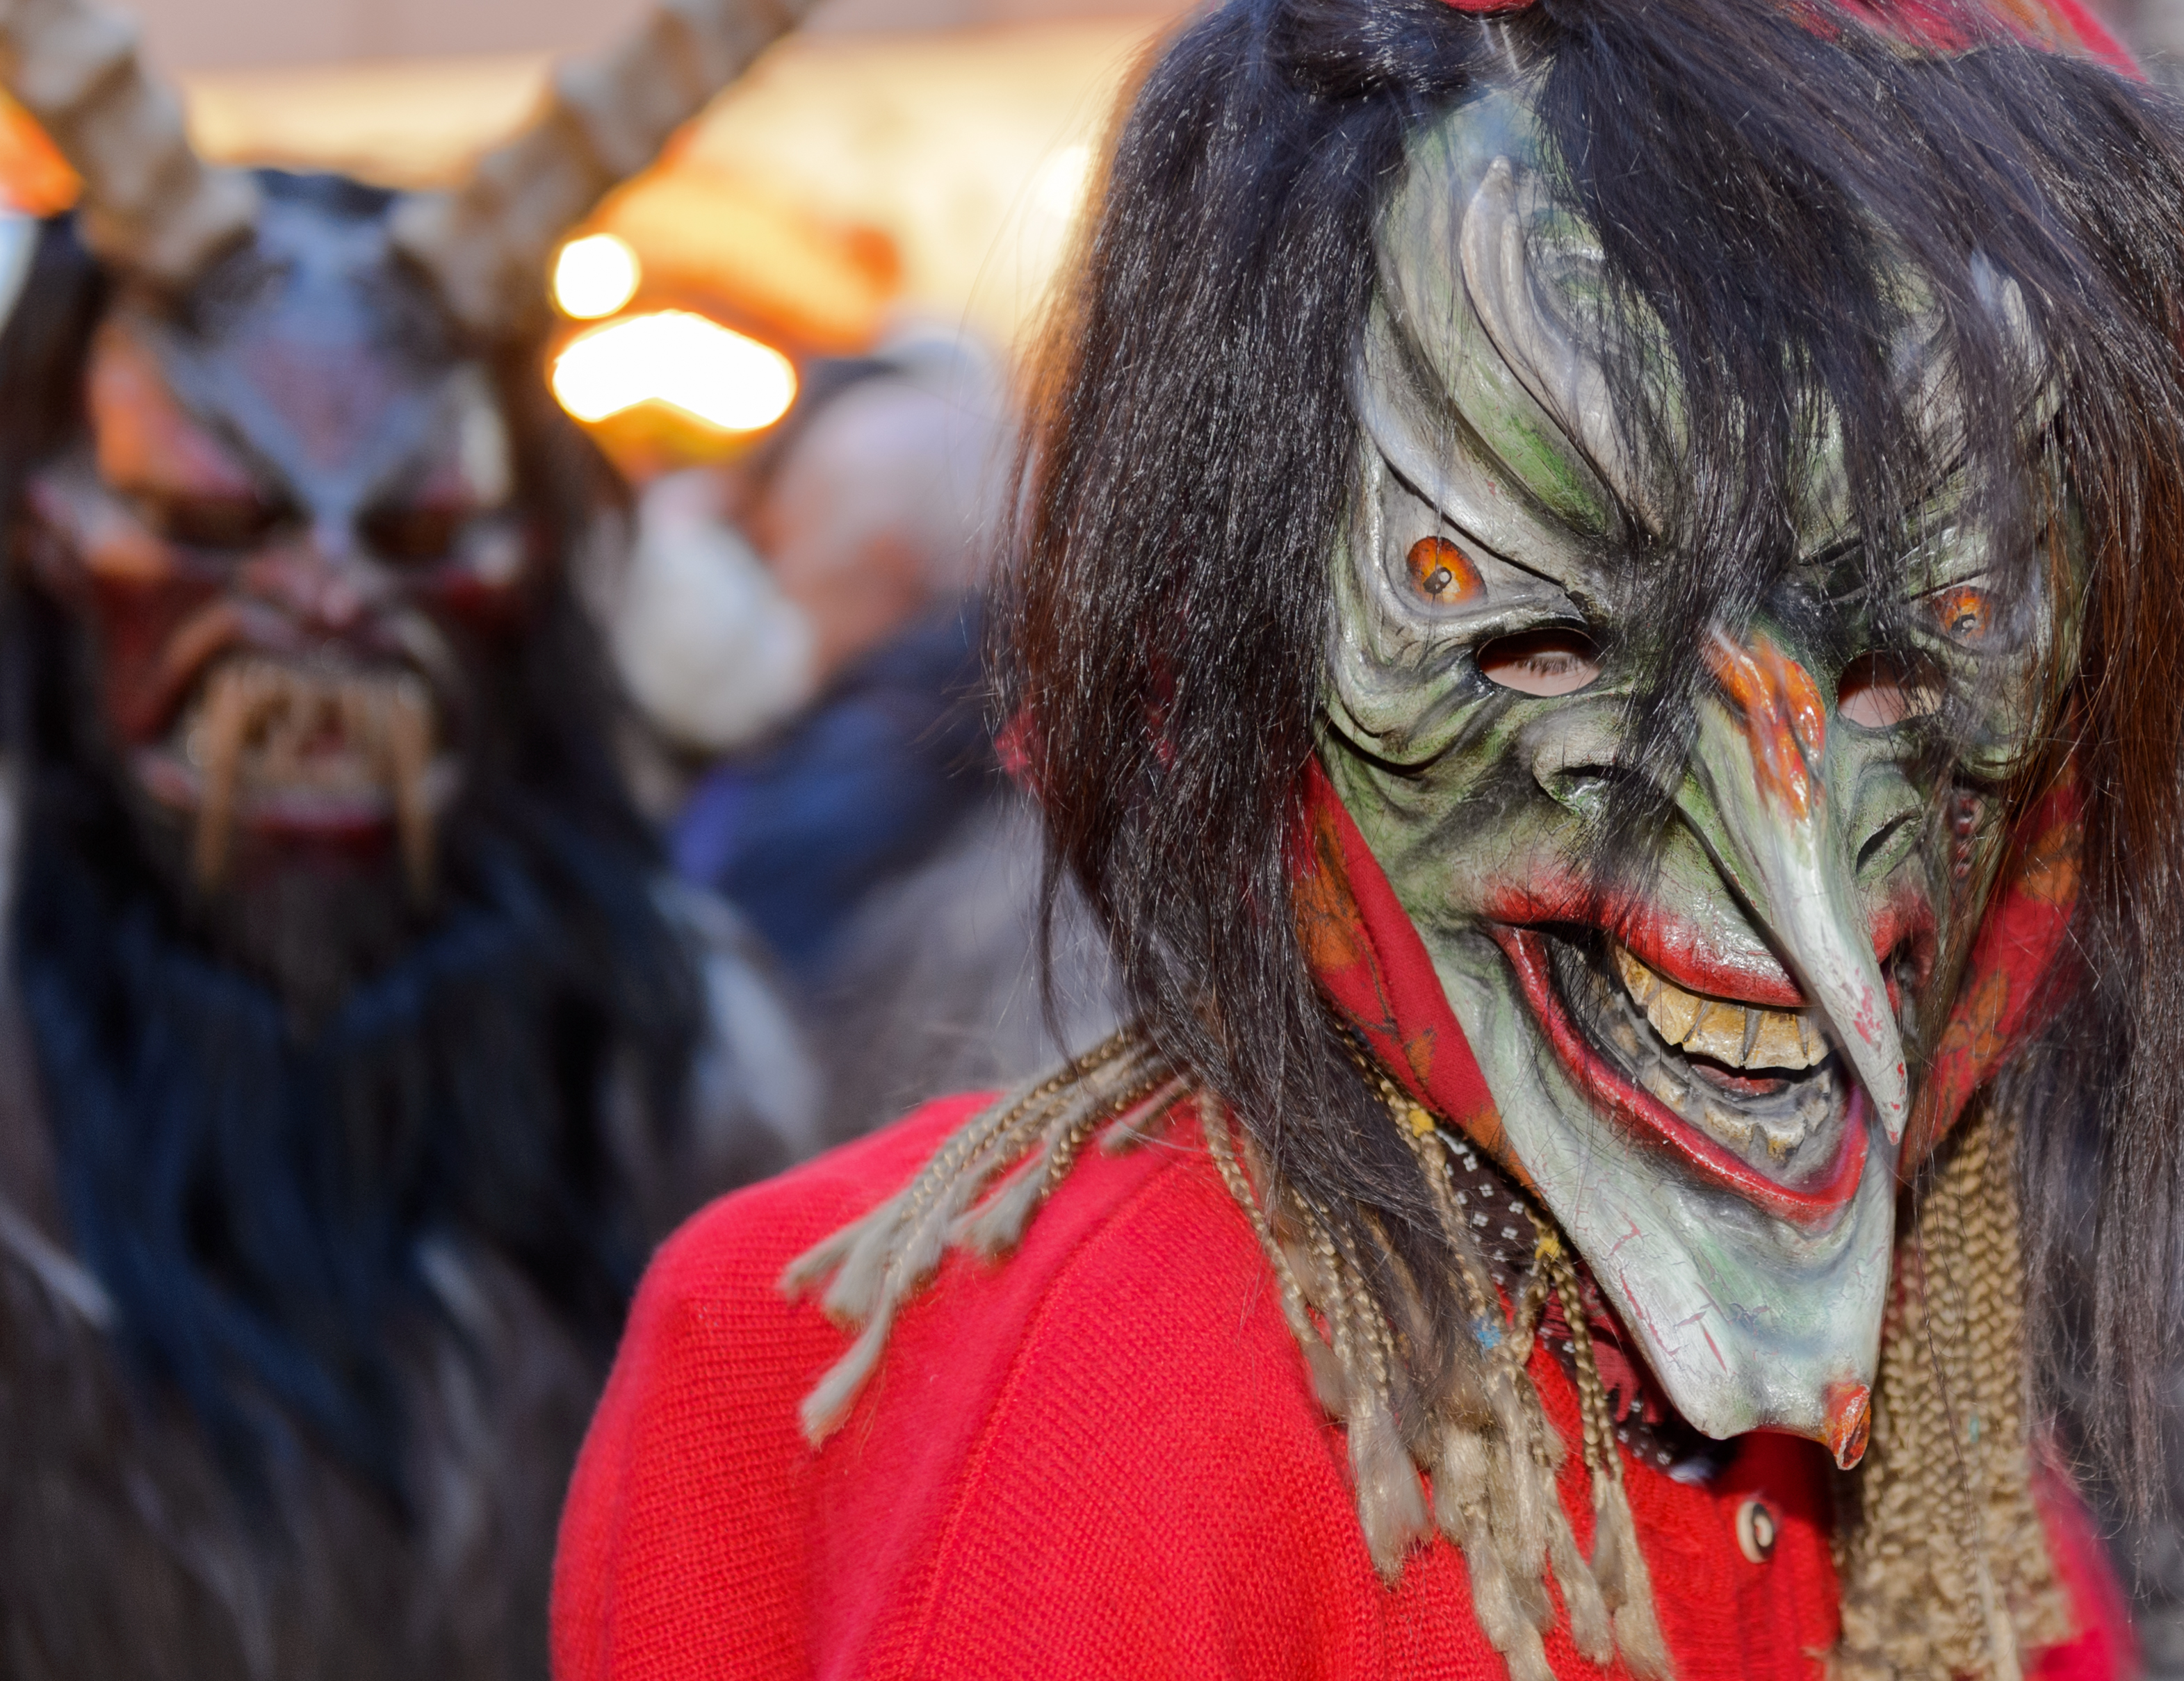
people, red, carnival, nikon, clothing, christmas, festival, mask, zombie, germany, deutschland, costume, munich, mnchen, masque, christkindlmarkt, muenchen, nikond4, d4, krampuslauf, fictional character